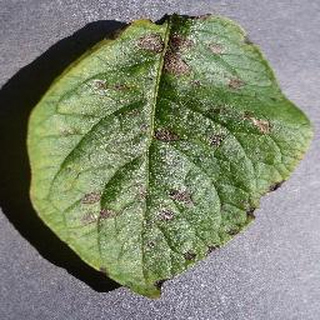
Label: potato_early_blight